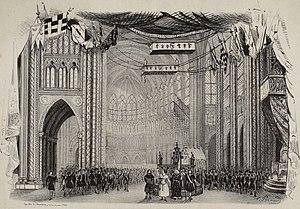
Dernier tableau du dernier acte de Charles VI, opéra de J.F. Halévy, représentant l'intérieur de la basilique de Saint-Denis
Charles VI est un opéra en cinq actes et sept tableaux de Fromental Halévy, sur un livret de Germain et Casimir Delavigne créé à l'Académie royale de musique le 15 mars 1843. Dernier grand succès du compositeur à l'Opéra de Paris, l’œuvre ne s'est pas maintenue au répertoire et on ne compte qu'une production au XXᵉ siècle et une seule représentation au XXIᵉ siècle.